Women in the Communist Party of Spain

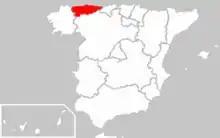
Location of Asturias, Spain.

Women played roles behind the scenes in one of the first major conflicts of the Second Republic, when workers' militias seized control of the mines in Asturias. Originally planned as a nationwide strike, the workers collective action only really took place in Asturias. Some women were involved in propaganda and others in assisting the miners. After the government quelled the insurrection by bringing in Moroccan legionaries, some 30,000 people found themselves in prison and another 1,000 were put into graves. A large number of those put into prison were women. Women also played an advocacy role in trying to see their husbands and male relatives released.